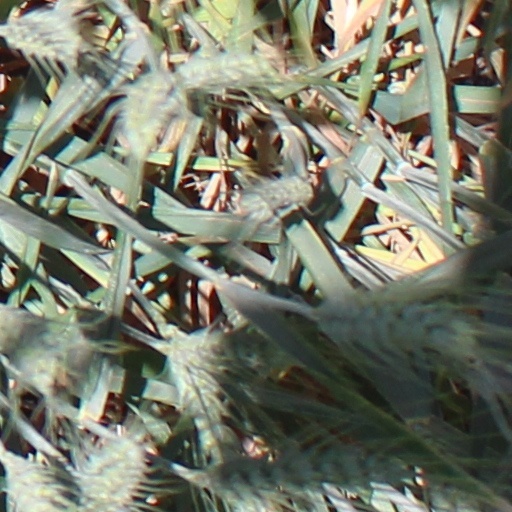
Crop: wheat